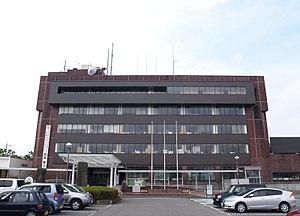
Susono est une ville située dans la préfecture de Shizuoka, au Japon.